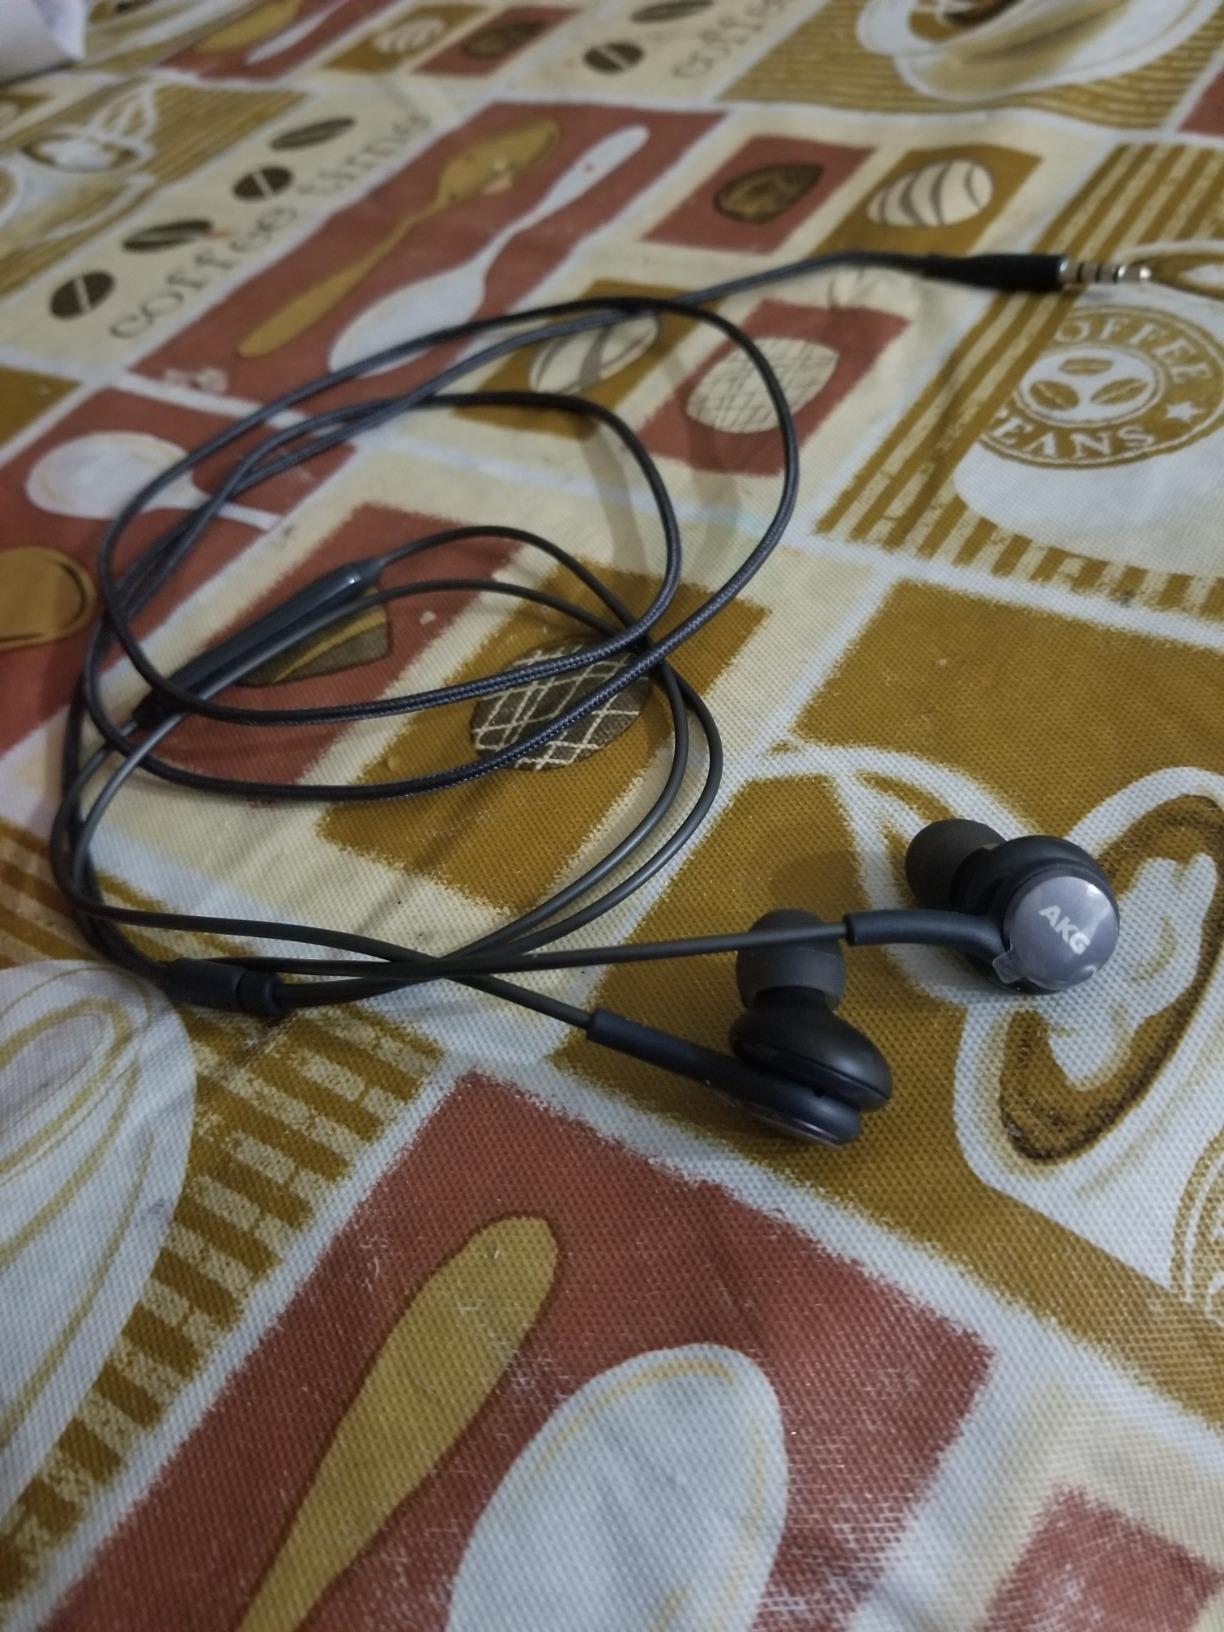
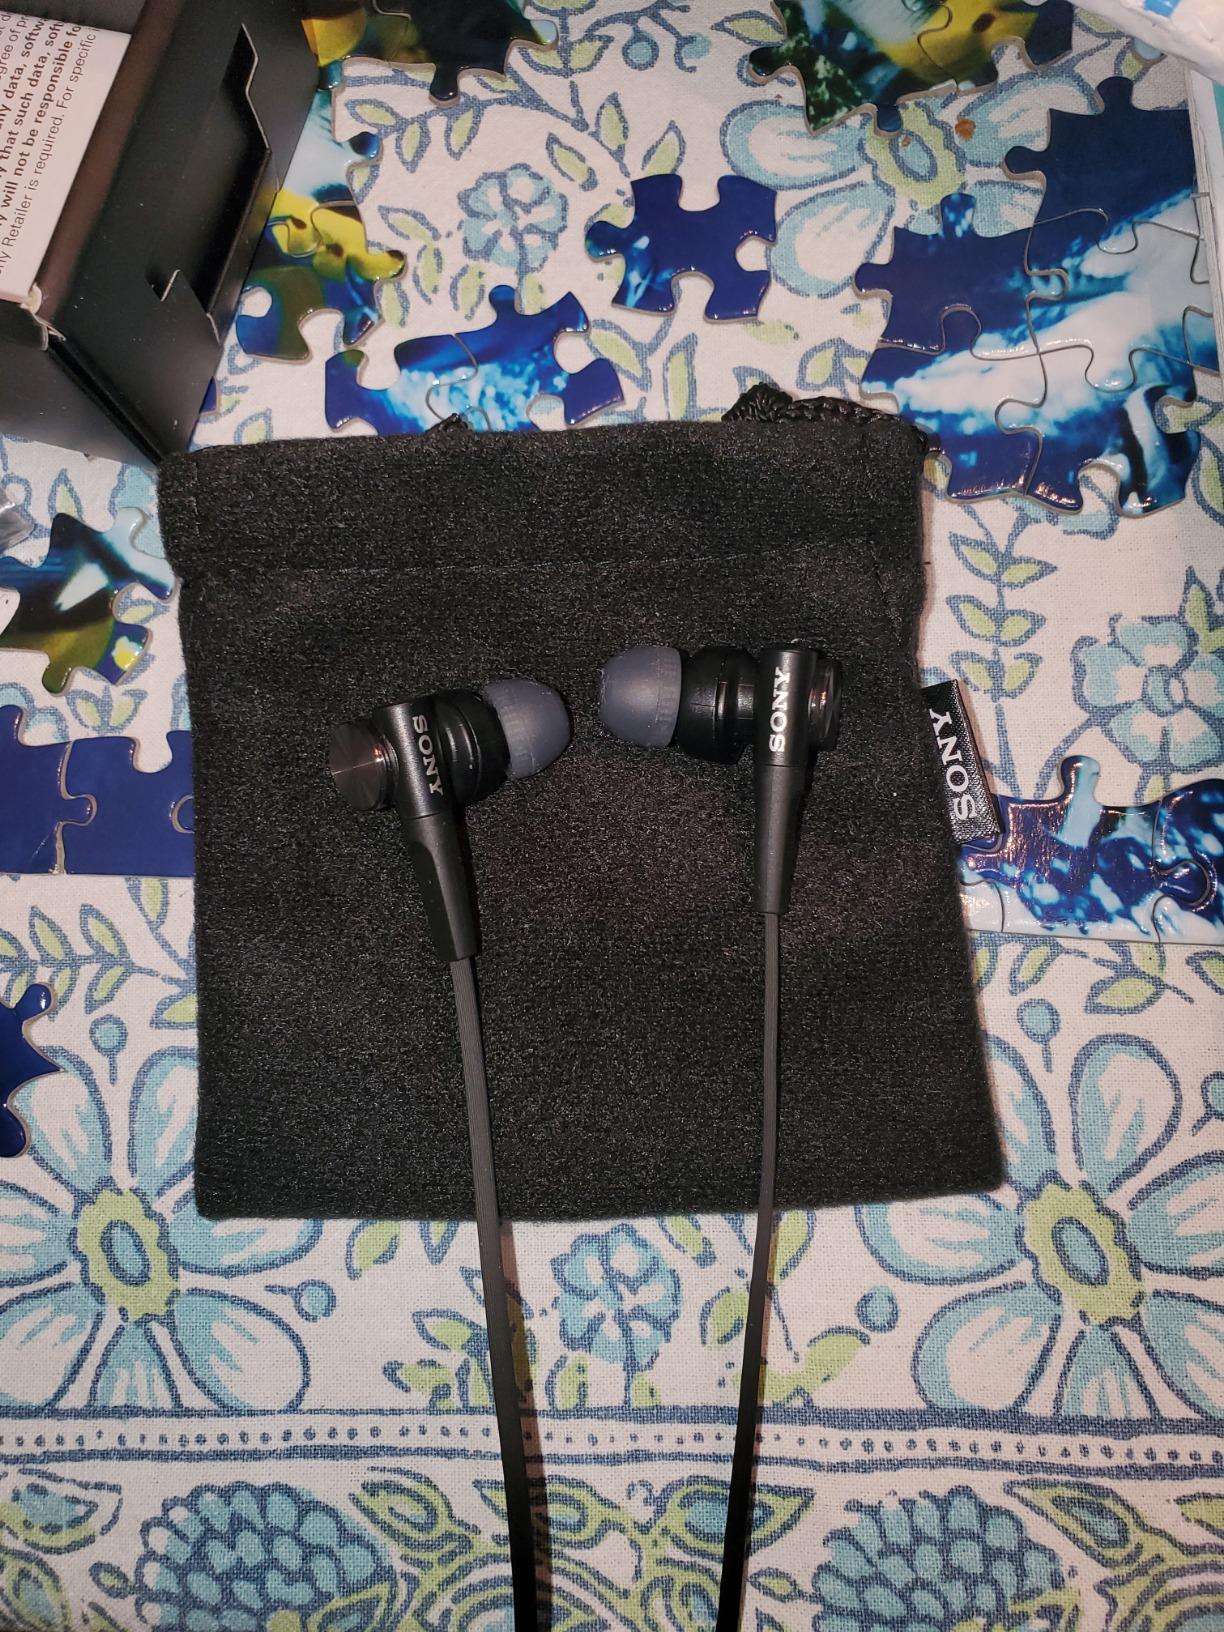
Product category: headphones
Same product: no